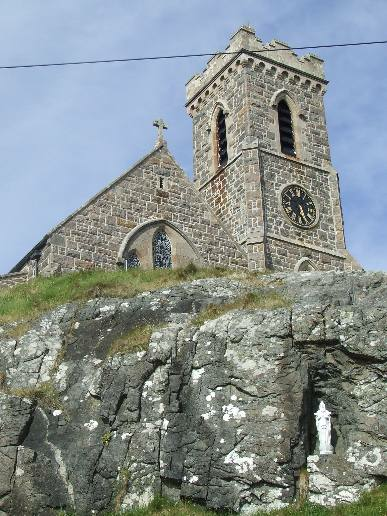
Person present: No